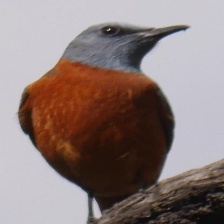
Species: CAPE ROCK THRUSH
Scientific name: MONTICOLA RUPESTRIS